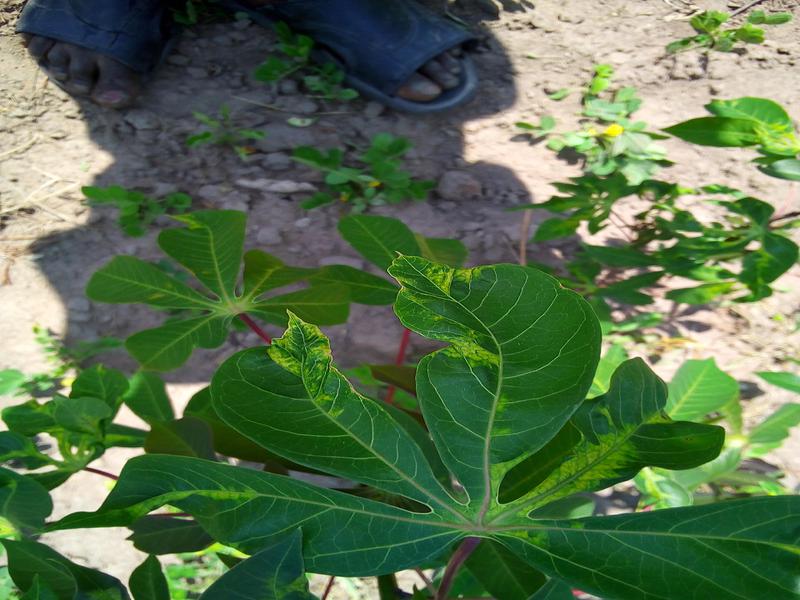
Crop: cassava
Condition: mosaic_disease